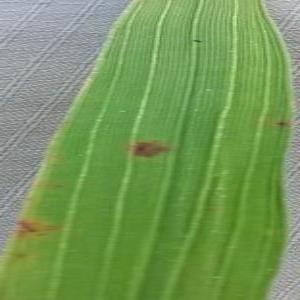
Disease: Brownspot